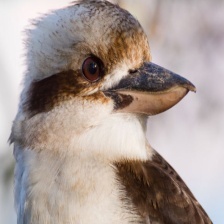
Species: KOOKABURRA
Scientific name: DACELO